Havel's Place

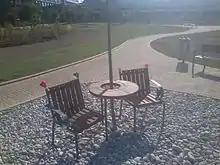
Havel's place in University of South Bohemia

The first Havel's Place was installed in the grounds of Georgetown University in Washington, D.C., on 2 October 2013, with the support of Georgetown University, the Czech Embassy, Václav Havel Library and American Friends of Czech Republic. It was dedicated by former U.S. Secretary of State Madeleine Albright and Dagmar Havlová, Havel's widow.